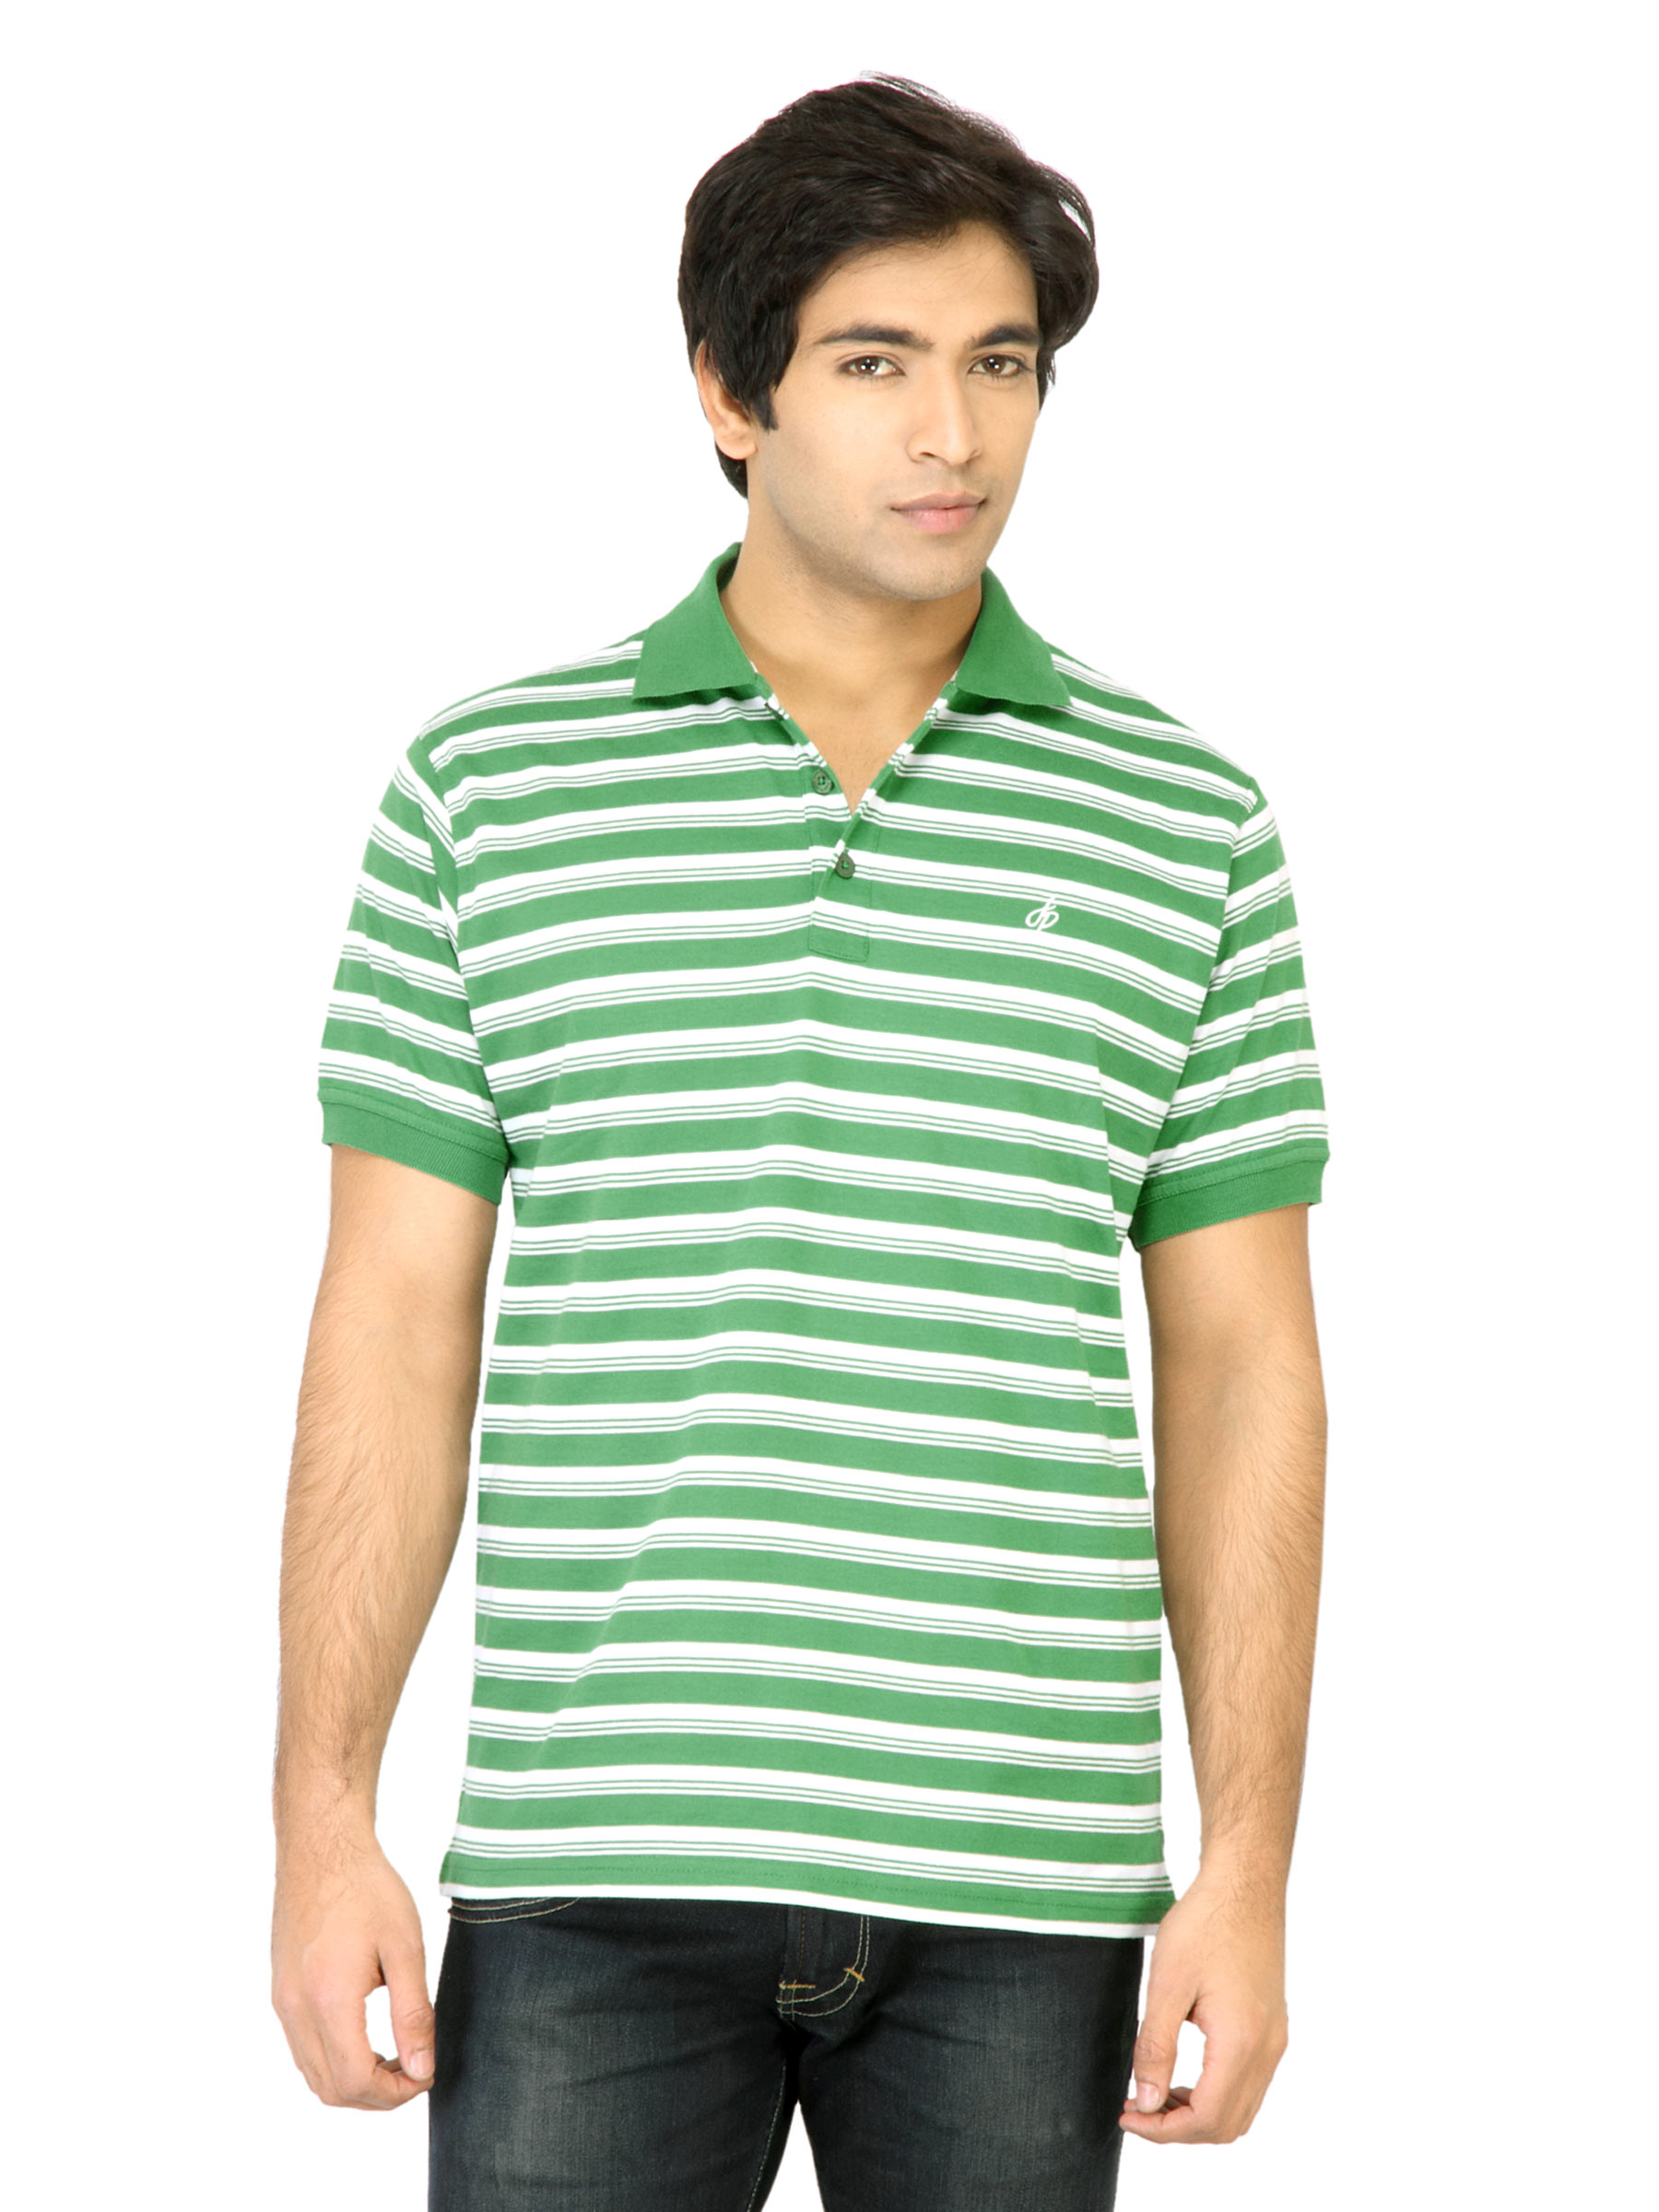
John Players Men Stripes Green Polo T-Shirt
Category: Apparel / Topwear / Tshirts
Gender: Men
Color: Green
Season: Fall 2011
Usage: Casual